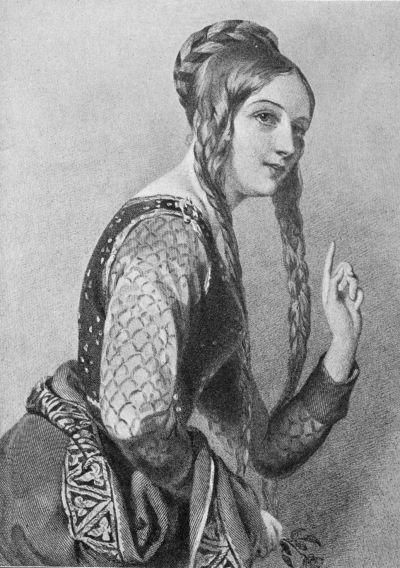
อาลีเยนอร์แห่งอากีแตน

| image = Engraving of Eleanor of Aquitaine (19th Century).jpg
| caption = พระสาทิสลักษณ์พระนางอาลีเยนอร์
| succession = ดัชเชสแห่งอากีแตน
| reign = 9 เมษายน ค.ศ. 1137&nbsp;– 1 เมษายน ค.ศ. 1204
| predecessor = กีโยมที่ 10 ดยุกแห่งอากีแตน|กีโยมที่ 10
| successor = พระเจ้าจอห์นแห่งอังกฤษ|จอห์น
| succession1 = รายพระนามพระมเหสีในพระมหากษัตริย์ฝรั่งเศส|สมเด็จพระราชินีแห่งชนแฟรงค์
| reign1 = 1 สิงหาคม ค.ศ. 1137&nbsp;– 21 มีนาคม ค.ศ. 1152
| reign-type1 = ครองราชย์
| coronation1 = 25 ธันวาคม ค.ศ. 1137
| succession2 = รายพระนามคู่อภิเษกสมรสในพระมหากษัตริย์อังกฤษ|สมเด็จพระราชินีแห่งอังกฤษ
| reign2 = 19 ธันวาคม ค.ศ. 1154&nbsp;– 6 กรกฎาคม ค.ศ. 1189
| reign-type2 = ครองราชย์
| coronation2 = 19 ธันวาคม ค.ศ. 1154
| spouse-type = พระราชสวามี
| issue-link = #พระโอรสธิดา
| house = ราชวงศ์ปัวตีเย|ปัวตีเย
| father = กีโยมที่ 10 ดยุกแห่งอากีแตน
| mother = ดัชเชสอาเยนอร์แห่งชาเตลแลร์อูลต์
| birth_date = ราวๆ 1122
| birth_place = ปัวตีเย
| death_date = 1 เมษายน ค.ศ. 1204 (พระชนมายุ ราวๆ 80/81 พรรษา)
| death_place = ปัวตีเย ราชอาณาจักรอังกฤษ
| burial_place = อารามฟองเทวฟรอด์, ฟองเทวฟรอด์
| religion = โรมันคาทอลิก|
อาลีเยนอร์แห่งอากีแตน สมเด็จพระราชินีแห่งอังกฤษ หรือ อาลีเยนอร์แห่งอากีแตน สมเด็จพระราชินีแห่งฝรั่งเศส ดัชเชสแห่งอากีแตนและแกสโคนี และเคานทเทสแห่งปัวตู () (ราว ค.ศ. 1122ปีประสูติของพระนางไม่เป็นที่ทราบแน่ชัด แต่เป็นที่แน่ชัดว่าพระนางน่าจะประสูติในปีนี้ เพราะขุนนางแห่งแคว้นอากีแตนสาบานคำสัตย์ต่อนางในวันประสูติครบรอบ 14 ชันษาในปี ค.ศ. 1136 พงศาวดารบางฉบับระบุว่าพระองค์ประสูติในปี ค.ศ. 1120 แต่พระราชบิดาและพระราชมารดาทรงอภิเษกสมรสกันในปี ค.ศ. 1121 - 1 เมษายน ค.ศ. 1204)
พระราชินีอาลีเยนอร์ประสูติเมื่อราว ค.ศ. 1122 ที่ปราสาทเบแล็ง ฝรั่งเศส เป็นพระธิดาของกีโยมที่ 10 ดยุกแห่งอากีแตนและดัชเชสอาเยนอร์แห่งชาเตลแลร์อูลต์ เป็นสมเด็จพระราชินีของฝรั่งเศสในพระเจ้าหลุยส์ที่ 7 แห่งฝรั่งเศส|พระเจ้าหลุยส์ที่ 7 ระหว่างวันที่ 1 สิงหาคม ค.ศ. 1137 ถึงวันที่ 21 มีนาคม ค.ศ. 1152 และสมเด็จพระราชินีแห่งอังกฤษในพระเจ้าเฮนรีที่ 2 แห่งอังกฤษ|พระเจ้าเฮนรีที่ 2 ระหว่างวันที่ 25 ตุลาคม ค.ศ. 1154 ถึงวันที่ 6 กรกฎาคม ค.ศ. 1189 นอกจากนั้นก็ยังเป็นพระราชชนนีของพระมหากษัตริย์อังกฤษสองพระองค์พระเจ้าริชาร์ดที่ 1 แห่งอังกฤษ และพระเจ้าจอห์นแห่งอังกฤษ และทรงมีส่วนร่วมในการเดินทางไปต่อสู้ในสงครามครูเสดครั้งที่ 2 อาลีเยนอร์แห่งอากีแตนสิ้นพระชนม์เมื่อ 1 เมษายน ค.ศ. 1204 ที่อารามฟองเทวฟรอด์ ในฝรั่งเศส พระราชินีอาลีเยนอร์ทรงเป็นสตรีที่มีฐานะดีและอำนาจมากที่สุดในยุโรปยุคกลาง
== เบื้องต้น ==
ไฟล์:Arms of Aquitaine and Guyenne.svg|thumb|125px|left|ตราประจำแคว้นอากีแตน
อาลีเยนอร์แห่งอากีแตนทรงเป็นธิดาองค์โตของกีโยมที่ 10 ดยุกแห่งอากีแตน และดัชเชสอาเยนอร์แห่งชาเตลแลร์อูลต์ ผู้เป็นธิดาของไอเมอริคที่ 1 ไวเคานท์แห่งแชเทลเลโรลท์และเคานเทสแดงเกอร์รูสผู้เป็นภรรยาน้อยของกีโยมที่ 9 ดยุกแห่งอากีแตนและพระอัยกีของพระราชินีอาลีเยนอร์ การเสกสมรสของพระบิดาและมารดาเป็นการจัดการโดยดยุกวิลเลียมที่ 9 พระราชินีอาลีเยนอร์ทรงได้รับการขนานพระนามตามพระมารดาเอเนอร์เป็น “Aliénor” จากภาษาละติน “alia Aenor” ซึ่งแปลว่า “อาลีเยนอร์อีกคนหนึ่ง” พระนามกลายมาเป็น “Eléanor” ในภาษาล็องก์ดอยล์ และ “Eleanor” ในภาษาอังกฤษ
อาลีเยนอร์แห่งอากีแตนทรงได้รับการเลี้ยงดูขึ้นมาในราชสำนักที่ถือกันว่ามีวัฒนธรรมดีที่สุดราชสำนักหนึ่งในยุโรปในสมัยนั้น ซึ่งเป็นที่กำเนิดของปรัชญารักในราชสำนัก (courtly love) ดยุกกีโยมที่ 10 พยายามส่งเสริมให้พระราชินีอาลีเยนอร์มีการศึกษาที่ดีที่สุดเท่าที่จะทำได้ แม้ว่าภาษาแม่ของพระราชินีอาลีเยนอร์จะเป็นภาษาปัวเตแวน (Poitevin) แต่ก็ทรงได้รับการศึกษาในภาษาละติน การดนตรี วรรณคดี การทรงม้า การล่าด้วยเหยี่ยว และการล่าสัตว์ อาลีเยนอร์มีพระลักษณะที่ชอบการสังคม มีพระปรีชาสามารถฉลาดเฉลียว และทรงมีชื่อว่าเป็นผู้มีหัวแข็ง นอกจากนั้นก็ทรงมีชื่อว่ามีพระสิริโฉมงดงามโดยผู้คนร่วมสมัยแต่ไม่มีหลักฐานคำบรรยายความงามของพระองค์หลงเหลืออยู่
ในฤดูใบไม้ผลิของปี ค.ศ. 1130 เมื่ออาลีเยนอร์มีพระชนมายุได้ 8 พรรษา วิลเลียมพระอนุชาผู้มีพระชนมายุ 4 พรรษาและพระมารดาก็สิ้นพระชนม์ที่ปราสาททาลมองต์ทางฝั่งมหาสมุทรแอตแลนติกของอากีแตน อาลีเยนอร์จึงกลายเป็นทายาทของแคว้นอากีแตนซึ่งเป็นแคว้นที่ใหญ่และร่ำรวยที่สุดในฝรั่งเศสในเวลานั้น ปัวตูและอากีแตนรวมกันมีเนื้อที่กว่าหนึ่งในสามของฝรั่งเศสปัจจุบัน อาลีเยนอร์มีน้องที่เป็นธิดาในสมรสเพียงองค์เดียวชื่อเอลิธ (Aelith) แต่มักจะเรียกกันว่าเปทรอนีย์แห่งอากีแตน พระเชษฐาต่างพระมารดา วิลเลียม และ จอสเซแล็ง ยอมรับกันว่าเป็นบุตรของดยุกกีโยมที่ 10 แต่มิได้เป็นมิสิทธิเป็นทายาท ต่อมาระหว่างสี่ปีแรกของรัชสมัยของพระเจ้าเฮนรีที่ 2 แห่งอังกฤษ พระขนิษฐาและอนุชาสามพระองค์ก็เข้าเป็นส่วนหนึ่งของราชสำนักของพระราชินีอาลีเยนอร์
== ราชสมบัติและการเสกสมรสครั้งแรก ==
ไฟล์:Louis vii and alienor.jpg|thumb|230px|การอภิเษกสมรสครั้งแรกกับพระเจ้าหลุยส์ที่ 7 แห่งฝรั่งเศส|เจ้าชายหลุยส์แห่งฝรั่งเศส
ในปี ค.ศ. 1137 ดยุกกีโยมที่ 10 ก็เดินทางจากปัวตูไปบอร์โดซ์โดยนำอาลีเยนอร์และเปทรอนีย์ไปด้วย เมื่อไปถึงบอร์โดซ์อาลีเยนอร์และเปทรอนีย์ก็ถูกทิ้งไว้ในความปกครองของเจฟฟรีย์แห่งโลรูซ์บาทหลวงแห่งบอร์โดซ์ผู้ที่วิลเลียมไว้วางใจในการดูแลความปลอดภัยของลูกสาว แล้วดยุกวิลเลียมก็เดินทางต่อไปยังมหาวิหารเซนต์เจมส์แห่งคอมโพสเตลลาทางตะวันออกเฉียงเหนือของสเปนเพื่อไปการจาริกแสวงบุญ|แสวงบุญ แต่เมื่อวันที่ 9 เมษายน ค.ศ. 1137 ซึ่งเป็นวันศุกร์ศักดิ์สิทธิ์ (Good Friday) ดยุกวิลเลียมก็ล้มป่วยด้วยสาเหตุที่อาจจะมาจากอาหารเป็นพิษ วิลเลียมสิ้นชีวิตค่ำวันเดียวกัน อากีแตนจึงตกไปเป็นของอาลีเยนอร์
อาลีเยนอร์มีพระชนมายุได้ 15 พรรษาเมื่อได้เป็นดัชเชสแห่งอากีแตนซึ่งทำให้เป็นผู้ที่เป็นที่ต้องการในการเสกสมรสไปทั้งยุโรป ในสมัยนั้นการลักพาตัวของผู้มีตำแหน่งดีเป็นการกระทำที่ยอมรับกันว่าว่าเป็นวิธีที่เร็วที่สุดที่จะได้ดินแดนและตำแหน่งใหม่ แต่วิลเลียมบอกพินัยกรรมในวันที่สิ้นชีวิตยกอากีแตนให้อาลีเยนอร์และขอให้พระเจ้าหลุยส์ที่ 6 แห่งฝรั่งเศส พระนามเล่น “พระเจ้าหลุยส์อ้วน” ให้เป็นผู้ดูแลอาลีเยนอร์ ดยุกวิลเลียมขอให้พระเจ้าหลุยส์ที่ 6 ทรงดูแลทั้งแผ่นดินอากีแตนและอาลีเยนอร์ และให้หาสามีที่เหมาะสมให้ วิลเลียมสั่งให้รักษาข้อความในพินัยกรรมไว้เป็นความลับจนกว่าจะถึงพระหัตถ์ของพระเจ้าหลุยส์ที่ 6 ผู้ถือพินัยกรรมจึงเดินทางอย่างเร่งด่วนข้ามเทือกเขาพิเรนีสโดยแวะที่บอร์โดซ์เพื่อบอกข่าวแก่บาทหลวงแห่งบอร์โดซ์ก่อนที่จะเดินทางไปเฝ้าพระเจ้าหลุยส์ที่ 6 ที่ปารีส
พระเจ้าหลุยส์ที่ 6 เองในขณะนั้นก็ประชวรหนักจากโรคบิด (dysentery) และดูเหมือนว่าจะไม่ทรงรอด แต่แม้ว่าจะประชวรหนักพระเจ้าหลุยส์ก็มีพระสติดีพอที่จะคำนึงถึงสถานะการณ์ของพระองค์เองและสถานะการณ์ใหม่ แทนที่จะทรงดูแลอากีแตนและอาลีเยนอร์อย่างที่ดยุกวิลเลียมขอไว้ พระเจ้าหลุยส์ที่ 6 ทรงตัดสินพระทัยจัดการเสกสมรสระหว่างอาลีเยนอร์กับพระโอรสของพระองค์เองแทนที่ ซึ่งทรงหวังว่าจะเป็นการผนวกดินแดนอากีแตนเข้ามาเป็นส่วนหนึ่งของราชอาณาจักรฝรั่งเศส และเป็นการเพิ่มอำนาจของฝรั่งเศสและของราชวงศ์คาเปต์ ฉะนั้นเพียงไม่กี่ชั่วโมงหลังจากที่ทรงได้รับข่าว พระเจ้าหลุยส์ที่ 6 ก็มีพระราชโองการให้หลวงพ่อซูว์เฌจัดการเสกสมรสระหว่างพระเจ้าหลุยส์ที่ 7 แห่งฝรั่งเศส|เจ้าชายหลุยส์พระราชโอรสกับอาลีเยนอร์ เจ้าชายหลุยส์ทรงถูกส่งไปบอร์โดซ์พร้อมกับอัศวินอีก 500 คน รวมทั้ง หลวงพ่อซูว์เฌ, ทีโอโบลด์ที่ 2 เคานท์แห่งชองปาญ และ ราอูลที่ 1 เคานท์แห่งแวร์มองดัว
เจ้าชายหลุยส์เสด็จไปถึงบอร์โดซ์เมื่อวันที่ 11 กรกฎาคม พอวันรุ่งขึ้นก็ทรงพบกับเจฟฟรีย์แห่งโลรูซ์บาทหลวงแห่งบอร์โดซ์ผู้ดูแลอาลีเยนอร์และเปทรอนีย์ เจ้าชายหลุยส์และอาลีเยนอร์ทรงเสกสมรสกันที่มหาวิหารบอร์โด|มหาวิหารแซ็ง-อองเดรแห่งบอร์โดเป็นพิธีใหญ่โตมีผู้เข้าร่วมพิธีราวพันคน แต่ในเรื่องดินแดนมีข้อแม้ว่าดินแดนอากีแตนเป็นอิสระจากฝรั่งเศส และจะรวมกับฝรั่งเศสก็ต่อเมื่ออาลีเยนอร์มีพระโอรส พระโอรสองค์โตที่เกิดกับอาลีเยนอร์จึงจะได้ดำรงพระอิสริยศเป็นทั้งพระเจ้าแผ่นดินของฝรั่งเศสและดยุกแห่งอากีแตน ฉะนั้นดินแดนของอาลีเยนอร์จะไม่ได้รับการผนวกกับฝรั่งเศสจนรุ่นพระโอรสถ้าทรงมี ของขวัญที่อาลีเยนอร์ถวายเจ้าชายหลุยส์ในวันเสกสมรสเป็นแจกันทำจากควอตซ์ (rock crystal vase) ซึ่งปัจจุบันตั้งแสดงอยู่ที่พิพิธภัณฑ์ลูฟร์
พระลักษณะนิสัยที่เป็นตัวของตัวเอง (free spirit) ของอาลีเยนอร์ไม่เป็นที่นิยมของชาวฝรั่งเศสทางเหนือเท่าใดนัก (ตามความเห็นของ อเดลเลดแห่งมอเรียน (Adélaide de Maurienne) พระมารดาของเจ้าชายหลุยส์ที่กล่าวว่าพระนิสัยเช่นนี้เป็นอิทธิพลที่ไม่ดี) พระจริยาวัตรต่างๆ ถูกวิพากษ์วิจารณ์โดยพระอาวุโสโดยเฉพาะจากนักบุญเบอร์นาร์ดแห่งแคลโวซ์|เบอร์นาร์ดแห่งแคลโวซ์และหลวงพ่อซูว์เฌเองว่าไม่เหมาะสมกับสำหรับผู้เป็นสมาชิกของราชสำนัก แต่เจ้าชายหลุยส์ทรงหลงรักอาลีเยนอร์อย่างถอนพระองค์ไม่ขึ้นและทรงเอาพระทัยอาลีเยนอร์ทุกอย่างแม้ว่าพระนิสัยจะทำให้พระองค์ฉงนสนเท่ห์ไปต่างๆ ทรัพย์ที่พระราชทานส่วนใหญ่ใช้ตกแต่วังในปารีสเพื่ออาลีเยนอร์
== ความขัดแย้งของพระเจ้าหลุยส์ที่ 7 กับสถาบันศาสนา ==
ไฟล์:Basilique Saint -Denis.jpg|thumb|270px|มหาวิหารแซงต์เดอนีส์
แม้ว่าพระเจ้าหลุยส์ที่ 7 แห่งฝรั่งเศส|พระเจ้าหลุยส์จะทรงเป็นผู้เคร่งครัดทางศาสนาแต่ก็มาเกิดความขัดแย้งอย่างรุนแรงกับสมเด็จพระสันตะปาปาอินโนเซนต์ที่ 2 ในปี ค.ศ. 1141 เรื่องตำแหน่งบาทหลวงแห่งบอร์กส์ เมื่อตำแหน่งบาทหลวงว่างลง พระเจ้าหลุยส์ก็ทรงเสนอคาร์เดิร์คองค์มนตรีคนหนึ่งของพระองค์ให้เป็นบาทหลวงคนใหม่และไม่ทรงยอมรับปีแอร์ เดอ ลา ชาร์ทร์ ผู้ซึ่งเหมาะสมกว่าและได้รับการเลือกโดยสภานักบวชแห่งบอร์กและได้รับการสถาปนาอย่างเป็นทางการจากพระสันตะปาปา พระเจ้าหลุยส์มีพระราชโองการให้ปิดประตูมหาวิหารไม่ให้บาทหลวงใหม่เข้า พระสันตะปาปาจำได้ถึงสถานะการณ์ที่คล้ายคลึงกันที่กีโยมที่ 10 ดยุกแห่งอากีแตน|ดยุกกีโยมที่ 10 พระบิดาของอาลีเยนอร์ที่พยายามเนรเทศผู้สนับสนุนสมเด็จพระสันตะปาปาอินโนเซนต์ที่ 2|พระสันตะปาปาอินโนเซนต์ที่ปัวตูโดยตั้งคนของตนเองเป็นนักบวชแทนที่ พระสันตะปาปาจึงโทษว่าเป็นความผิดของอาลีเยนอร์ และพระเจ้าหลุยส์ยังไม่เจริญพระชันษาพอและควรจะทรงถูกสอนมารยาทบ้าง พระเจ้าหลุยส์พิโรธเป็นอันมากทรงสาบานต่อวัตถุมงคลในคริสต์ศาสนา|วัตถุมงคลว่าตราบใดที่ยังมีพระชนม์ชีพจะไม่ทรงอนุญาตให้ปีแอร์เข้าเมืองบอร์ก การกระทำของพระองค์ทำให้ทางสถาบันโรมันคาทอลิกออก:en:Interdict|ประกาศลงโทษ (Interdict) ต่อพระเจ้าหลุยส์ ปีแอร์ เดอ ลา ชาร์ทร์ไปลี้ภัยอยู่กับทีโอโบลด์ที่ 2 เคานท์แห่งชองปาญ
พระเจ้าหลุยส์จึงทรงเข้าสงครามกับเคานท์ทีโอโบลด์และทรงอนุญาตสภากฎหมาย (seneschal) ประกาศให้การแต่งงานของราอูลที่ 1 เคานท์แห่งแวร์มองดัวกับเลโอโนราผู้เป็นหลานของทีโอโบลด์เป็นโมฆะ เพื่อให้ราอูลมาแต่งงานกับเปทรอนีย์แห่งอากีแตนพระขนิษฐาของอาลีเยนอร์ อาลีเยนอร์ทรงยุให้พระเจ้าหลุยส์สนับสนุนการเสกสมรสที่ไม่ถูกต้องตามกฎหมายของพระขนิษฐากับราอูลเคานท์แห่งแวร์มองดัว เคานท์แห่งชองปาญหยามพระพักตร์โดยไปเข้าข้างพระสันตะปาปา สงครามเริ่มขึ้นในปี ค.ศ. 1142 และสิ้นสุดในปี ค.ศ. 1144 ด้วยการยึดครองชองปาญโดยพระเจ้าหลุยส์ พระเจ้าหลุยส์ทรงโจมตีและเผาเมืองวิทรี (Vitry) ด้วยพระองค์เอง กล่าวกันว่าในการเผาเมืองประชาชนกว่าพันคนที่หนีหลบภัยเข้าไปในวัดแต่ก็ถูกเผาตาย
หลังจากการโจมตีชองปาญแล้วพระเจ้าหลุยส์ทรงรู้สึกสยดสยองต่อความรุนแรงของเหตุการณ์ที่เกิดขึ้น จึงทรงพยายามสร้างสันติภาพกับเคานท์ทีโอโบลด์เพื่อเป็นการแลกเปลี่ยนกับการที่เคานท์ทีโอโบลด์สนับสนุนพระองค์ในการค้านสถาบันศาสนาที่ยับยั้งการแต่งงานระหว่างราอูลเคานท์แห่งแวร์มองดัวและเปทรอนีย์แห่งอากีแตน เคานท์ทีโอโบลด์ยอมตกลงพอที่จะมีเวลาสร้างเสริมชองปาญ พอเสร็จก็กลับคำสถานะการณ์จึงเป็นไปตามเดิมเมื่อราอูลไม่ยอมทิ้งเปทรอนีย์ ซึ่งทำให้พระเจ้าหลุยส์ต้องเสด็จกลับมาโจมตีชองปาญอีกครั้งหนึ่ง
ในปี ค.ศ. 1144 พระเจ้าหลุยส์และพระราชินีอาลีเยนอร์เสด็จไปมหาวิหารแซงต์เดอนีส์ซึ่งเป็นมหาวิหารที่สร้างใหม่ ขณะที่ทรงเยี่ยมพระราชินีอาลีเยนอร์ก็พบกับนักบุญเบอร์นาร์ดแห่งแคลโวซ์|เบอร์นาร์ดแห่งแคลโวซ์ จึงทรงยื่นคำร้องให้เบอร์นาร์ดแห่งแคลโวซ์ช่วยเจรจากับพระสันตะปาปาเพื่อให้ยกเลิก:en:excommunication|การบรรพาชนียกรรม (excommunication) ที่ทรงประกาศต่อราอูลและเปทรอนีย์เป็นการแลกเปลี่ยนกับการคืนชองปาญให้กับเคานท์ทีโอโบลด์และการยอมรับปีแอร์ เดอ ลา ชาร์ทร์เป็นบาทหลวงแห่งบอร์กส์ แต่กลับทรงถูกเบอร์นาร์ดดุว่าควรจะทรงสำนึกผิดในสิ่งที่เกิดขึ้นและไม่ควรทรงยุ่งเกี่ยวกับกิจการของราชอาณาจักร อาลีเยนอร์ได้ฟังก็กรรแสงและทรงแก้พระองค์ว่าที่ทรงทำเช่นนั้นก็อาจจะมาจากการที่มีพระอารมณ์ที่ไม่ค่อยปกติเพราะการที่ยังไม่มีพระโอรส พอเห็นเช่นนั้นเบอร์นาร์ดก็ใจอ่อนและถวายคำแนะนำว่าให้ทรงหาทางที่ให้ความสุขต่อพระองค์เองและเลิกยุยงให้พระเจ้าหลุยส์เป็นปฏิปักษ์ต่อสถาบันศาสนา และถ้าอาลีเยนอร์สัญญาว่าจะทำเช่นนั้นเบอร์นาร์ดก็จะสวดมนต์ให้พระเจ้าประทานพรให้อาลีเยนอร์มีพระโอรส"My child, seek those things which make for peace. Cease to stir up the King against the Church, and urge upon him a better course of action. If you will promise to do this, I in return promise to entreat the merciful Lord to grant you offspring."
ภายในสองสามอาทิตย์ต่อมาฝรั่งเศสก็ได้รับสันติสุข เคานท์ทีโอโบลด์ได้รับชองปาญคืน ปีแอร์ เดอ ลา ชาร์ทร์ได้เป็นบาทหลวงแห่งบอร์กส์อย่างเป็นทางการ และในปี ค.ศ. 1145 พระราชินีอาลีเยนอร์ก็ให้กำเนิดพระราชธิดา มารีแห่งฝรั่งเศส เคาน์เตสแห่งช็องปาญ|มารี แต่พระเจ้าหลุยส์ยังทรงรู้สึกว่าทรงทำผิดเมื่อสังหารผู้คนที่วิทรี จึงทรงแสดงพระประสงค์ที่จะไปแสวงบุญที่ดินแดนศักดิ์สิทธิ์เพื่อเป็นการแก้บาป พระราชประสงค์ของพระองค์ประจวบกับพระราชประสงค์ของสมเด็จพระสันตะปาปายูจีนที่ 4 ในฤดูใบไม้ร่วง ค.ศ. 1145 พระสันตะปาปายูจีนก็ขอให้พระเจ้าหลุยส์นำกองทัพครูเสดไปยังตะวันออกกลางเพื่อช่วยราชอาณาจักรแฟรงค์จากความหายนะ พระเจ้าหลุยส์ทรงประกาศพระราชประสงค์ที่จะเสด็จไปสงครามครูเสดอย่างเป็นทางการที่มหาวิหารบอร์กส์
== สงครามครูเสด ==
ไฟล์:Saint-Bernard prêchant la 2e croisade, à Vézelay, en 1146.jpg|thumb|270px|นักบุญเบอร์นาร์ดแห่งแคลโวซ์|เบอร์นาร์ดแห่งแคลโวซ์เทศนาที่เวเซเลย์ต่อหน้าผู้เข้าร่วมสงครามครูเสดครั้งที่สอง
พระราชินีอาลีเยนอร์และพระเจ้าหลุยส์ทรงถือกางเขนครูเสดระหว่างการเทศนาของนักบุญเบอร์นาร์ดแห่งแคลโวซ์|เบอร์นาร์ดแห่งแคลโวซ์ พระราชินีอาลีเยนอร์ทรงติดตามกองทัพพร้อมกับนางสนองพระโอษฐ์และข้าราชบริพารสตรีอื่นๆ อีกราว 300 คน ทรงยืนยันในการมีส่วนร่วมในสงครามครูเสดในฐานะผู้นำทัพของแคว้นในการปกครองของพระองค์ ข่าวลือที่ว่าพระองค์เองและสตรีผู้ติดตามทรงเครื่องแบบแบบสตรีอเมซอนเป็นข่าวลือที่นักประวัติศาสตร์ไม่ถือว่ามีมูลเท่าใดนัก แต่การที่ทรงประกาศสงครามครูเสดครั้งที่สองจากเวเซเลย์ซึ่งลือกันว่าเป็นที่ฝังนักบุญแมรี แม็กดาเลนเป็นการเน้นความสำคัญของบทบาทสตรีในการทัพของสงครามครูเสดครั้งที่สอง
สงครามครูเสดครั้งนี้โดยทั่วไปมิได้ประสบความสำเร็จเท่าใดนัก พระเจ้าหลุยส์ทรงเป็นนายทัพที่อ่อนแอไม่มีประสิทธิภาพ ไม่ทรงสามารถรักษาวินัยและรู้วิธีปลุกใจทหารในการต่อสู้ นอกจากนั้นก็ไม่ทรงรู้วิธีการใช้ยุทธวิธีในการต่อสู้ แต่กระนั้นทั้งพระเจ้าหลุยส์และพระราชินีอาลีเยนอร์ก็ได้รับความนิยมจากประชาชนในสิ่งที่ทรงตั้งพระทัยจะทำให้สำเร็จเป็นอันมาก พระราชินีอาลีเยนอร์ทรงได้รับการเปรียบเทียบว่าเป็นเพ็นเธซิเลีย (Penthesilea) พระราชินีในตำนานอเมซอนโดยนักประวัติศาสตร์กรีกนิเซทัส โคนิอาเทส (Nicetas Choniates) และกล่าวต่อไปว่าทรงได้รับพระนามว่า “พระบาททอง” (chrysopous) จากชายครุยทองที่ตกแต่งขอบฉลองพระองค์ พระเจ้าหลุยส์และพระราชินีอาลีเยนอร์ประทับที่พระราชวังฟิลโลเพทิออน (Philopation palace) นอกกำแพงเมืองเยรูซาเลม
เมื่อกองทัพครูเสดเข้าสู่เอเชียไมเนอร์สถานะการณ์ก็เริ่มเลวลง แต่พระเจ้าหลุยส์และพระราชินีอาลีเยนอร์ยังทรงคิดว่าสถานะการณ์ยังอยู่ในสภาพดี จักรพรรดิไบแซนไทน์ทรงรายงานว่าพระเจ้าคอนราดที่ 3 แห่งเยอรมนี|พระเจ้าคอนราดที่ 3 แห่งเยอรมนีทรงได้รับชัยชนะต่อกองทัพตุรกี (ซึ่งอันที่จริงแล้วกองทัพเยอรมันถูกสังหารอย่างเกือบไม่เหลือหรอ) แต่เมื่อทรงตั้งค่ายอยู่ที่นิเซีย (Nicea) กองทหารเยอรมันที่รอดมาได้รวมทั้งพระเจ้าคอนราดที่ 3 แห่งเยอรมนี|พระเจ้าคอนราดเองที่อยู่ในสภาพที่ร่อแร่ ก็มาถึงค่ายทหารฝรั่งเศส และนำข่าวการพ่ายแพ้อย่างยับเยินมาบอก กองทหารฝรั่งเศสกับกองทหารเยอรมันที่เหลือก็รวมตัวเดินทัพอย่างไม่เป็นระเบียบต่อไปยังอันติออค กองทหารยังมีกำลังใจดีในวันก่อนวันคริสต์มาสเมื่อตั้งค่ายที่อีฟิซัส แต่ถูกกองทหารตุรกีซุ่มโจมตีแต่ทหารฝรั่งเศสสามารถตอบโต้ได้
พระเจ้าหลุยส์ตัดสินพระทัยข้ามเทือกเขาฟริเจียน (Phrygian mountains) เพราะทรงหวังว่าจะเดินทางได้ร่นระยะการเดินทางขึ้นเพื่อที่จะไปพึ่งRaymond of Poitiers|เรย์มงด์แห่งอันติออคพระปิตุลาของพระราชินีอาลีเยนอร์ แต่เมื่อทรงเริ่มเดินขึ้นเขาก็ทรงเห็นภาพที่สยดสยองของทหารเยอรมันที่ถูกสังหารก่อนหน้านั้นนอนอยู่เกลื่อนกลาด
วันที่จะข้ามเขาแคดโมสพระเจ้าหลุยส์ทรงเลือกคุมกองหลังซึ่งเป็นกลุ่มของนักแสวงบุญผู้ไม่ถืออาวุธและกองเครื่องใช้ต่างๆ กองหน้าที่พระราชินีอาลีเยนอร์ร่วมเดินนำโดยเจฟฟรีแห่งแรนคองนายทหารจากแคว้นในการปกครองของอากีแตน ถึงแม้ว่าจะต้องควบคุมสิ่งของต่างแต่เจฟฟรีก็ขึ้นถึงยอดเขาแคดโมสสำเร็จ ซึ่งตามพระราชโองการแล้วเจฟฟรีก็ควรจะไปตั้งค่ายคอยรอกองหลังอยู่บนยอดเขา แต่เจฟฟรีตัดสินใจเดินทัพต่อเพื่อจะไปสมทบกับเคานท์แห่งมอเรียนพระปิตุลาของพระเจ้าหลุยส์ตรงบริเวณที่เป็นที่ราบสูงซึ่งเหมาะแก่การตั้งค่ายมากกว่า การขัดพระราชโองการเช่นนี้ดูเป็นเรื่องปกติของการเดินทัพครั้งนี้ เพราะพระเจ้าหลุยส์มิได้ออกคำสั่งอย่างเด็ดขาด
ราวบ่ายอ่อนๆ ทางกองหลังก็คิดว่าเกือบถึงจุดหมายที่จะตั้งค่ายบนยอดเขา ก็เริ่มระส่ำระสายแบ่งแยกเป็นกลุ่มย่อยๆ บางกลุ่มก็เดินเลยยอดเขาไปแล้วแต่บางกลุ่มก็ยังพยายามเดินให้ถึงยอด ทหารตุรกีที่เฝ้าติดตามดูมาหลายวันเห็นได้ทีก็โจมตีผู้ที่ยังไม่ได้ข้ามยอดเขา ขณะที่ทหารฝรั่งเศสและนักแสวงบุญที่ถูกโจมตีโดยคาดไม่ถึงไม่มีทางหลบหนี ผู้ที่พยายามหนีก็ถูกสังหาร ผู้คน ม้า และสิ่งของก็ถูกโยนลงไปในหุบเหวเบื้องล่าง วิลเลียมแห่งไทร์กล่าวโทษว่าความหายนะที่เกิดขึ้นเป็นเพราะการที่ต้องลากสิ่งของต่างๆ ที่ส่วนใหญ่เป็นของสตรีมาด้วยกับขบวน
พระเจ้าหลุยส์ทรงหลบหนีมาได้เพราะความไร้สมรรถภาพของพระองค์เนื่องด้วยความที่ไม่โปรดที่จะทรงเครื่องแบบกษัตริย์จึงทรงแต่เครื่องแบบทหารอย่างง่ายๆ เมื่อเกิดเหตุการณ์วุ่นวายขึ้นจึงทรงหลบหนีมาได้โดยไม่เป็นที่สังเกต
ผู้ที่ถูกกล่าวหาว่าเป็นสาเหตุของความหายนะครั้งนี้คือเจฟฟรีแห่งแรนคองผู้ที่ตัดสินใจเดินทัพต่อจากจุดที่ควรตั้งค่าย มีผู้เสนอให้แขวนคอเจฟฟรีแต่พระเจ้าหลุยส์ไม่ทรงทำตาม แต่ในเมื่อเจฟฟรีแห่งแรนคองเป็นนายทหารของแคว้นในความปกครองของพระราชินีอาลีเยนอร์ หลายคนก็เชื่อว่าความรับผิดชอบในการเปลี่ยนแผนก็ควรจะตกไปเป็นของพระองค์ซึ่งก็คือควรจะเป็นผู้ที่มีความรับผิดชอบต่อการสังหารหมู่ที่เกิดขึ้น เหตุการณ์นี้ทำให้ชื่อเสียงของพระราชินีอาลีเยนอร์เสื่อมลง นอกไปจากการที่กองหลังต้องลากสมบัติต่างๆ ที่เป็นของส่วนพระองค์มาด้วย และการที่ไม่ทรงมีส่วนในการต่อสู้ป้องกันกองหลัง แต่สิ่งที่ทำให้ชื่อเสียงของพระองค์เสื่อมลงไปยิ่งกว่านั้นคือข่าวลือที่ว่าทรงมีความสัมพันธ์กับRaymond of Poitiers|เรย์มงด์แห่งอันติออคพระปิตุลาฉันคนรัก
ขณะที่ทรงศึกอยู่ที่เมดิเตอร์เรเนียนพระราชินีอาลีเยนอร์ก็ทรงศึกษาเกี่ยวกับกฎการศึกทางทะเลซึ่งเป็นรากฐานของกฎหมายราชนาวี (admiralty law) ทรงนำความรู้นี้มาเผยแพร่ยังดินแดนของพระองค์ที่เกาะโอเลรองในปี ค.ศ. 1160 และต่อมาในอังกฤษ นอกจากนั้นก็ยังทรงเป็นผู้มีบทบาทในการก่อตั้งข้อตกลงในการค้าขายระหว่างคอนสแตนติโนเปิลและเมืองท่าต่างๆ ในดินแดนศักดิ์สิทธิ์
== การแต่งงานครั้งแรกเป็นโมฆะ ==
ไฟล์:RaymondOfPoitiersWelcomingLouisVIIinAntioch.JPG|thumb|270px|แรมงแห่งปัวตีเย|แรมงแห่งอันติออคต้อนรับพระเจ้าหลุยส์ที่อันติออค
เมืองอันติออคถูกผนวกโดยโบฮีมอนด์แห่งโอท์วิลล์ระหว่างสงครามครูเสดครั้งที่ 1 และขณะนั้นปกครองโดยแรมงแห่งปัวตีเย|แรมงแห่งอันติออคพระปิตุลาของพระราชินีอาลีเยนอร์ผู้ที่ขยายดินแดนเพิ่มโดยการแต่งงานกับเจ้าหญิงคอนแสตนซ์แห่งอันติออค พระราชินีอาลีเยนอร์ทรงสนับสนุนการยึดเอเดสสาซึ่งเป็นสาเหตุของสงครามครูเสดคืน นอกไปจากว่าทรงสนิทสนมกับพระปิตุลาเมื่อยังทรงพระเยาว์แล้วก็ยังทรงแสดงความสนิทสนมอย่างออกหน้าออกตาในครั้งนี้อีกด้วย แม้ว่านักประวัติศาสตร์บางคนจะไม่เห็นด้วยกับความคิดที่ว่าพระราชินีอาลีเยนอร์และพระปิตุลามีความสัมพันธ์นอกเหนือไปจากความสัมพันธ์ระหว่างลุงกับหลานแต่นักประวัติศาสตร์สมัยนั้นส่วนใหญ่เชื่อว่าเป็นเช่นนั้น และอาจจะเป็นด้วยเหตุที่ว่าตั้งแต่ก่อนที่จะเสด็จไปสงครามครูเสดแล้วความสัมพันธ์ระหว่างพระราชินีอาลีเยนอร์และพระเจ้าหลุยส์เองก็เริ่มคลอนแคลน
พระเจ้าหลุยส์ทรงถูกสั่งโดยทางสถาบันศาสนาให้เสด็จต่อไปยังกรุงเยรูซาเลม พระราชินีอาลีเยนอร์ทรงประกาศความตั้งพระทัยที่จะอยู่ที่อันติออคกับกองทหารของอากีแตนกับแรมงแห่งปัวตีเย|แรมงแห่งอันติออค พระเจ้าหลุยส์จึงทรงต้องลากตัวพระราชินีอาลีเยนอร์ไปกรุงเยรูซาเลมด้วยกำลัง การเดินทัพไปกรุงเยรูซาเลมเป็นการเดินทางที่ทำความตรากตรำให้แก่กองทัพแต่ที่ยิ่งทำความลำบากใจให้แก่อัศวินมากขึ้นคือการจองจำพระราชินีอาลีเยนอร์ กองทัพที่แตกแยกไม่สามารถเอาชนะทหารมุสลิมได้ ด้วยสาเหตุที่ไม่มีผู้ใดทราบซึ่งอาจจะเป็นด้วยการที่เยอรมันต้องการเอาชัยชนะ ผู้นำกองทัพครูเสดจึงเลือกโจมตีดามัสกัสซึ่งเป็นเมืองเป็นพันธมิตรเมื่อก่อนโจมตี แต่เมื่อโจมตีไม่สำเร็จกองทัพครูเสดก็ถอยจากเยรูซาเลมและในที่สุดก็ถอยกลับยุโรป
เมื่อเสด็จกลับฝรั่งเศสพระเจ้าหลุยส์และพระราชินีอาลีเยนอร์ก็เสด็จกลับคนละลำเรือเพราะความที่ทรงมีความขัดแย้งกัน กองเรือถูกโจมตีโดยกองเรือไบเซ็นไทน์ที่พยายามจะจับทั้งสองพระองค์ แต่ทรงหลบหนีได้ เรือของพระราชินีอาลีเยนอร์โดนพายุจนเลยไปทางฝั่งบาร์บารี เมื่อพระราชินีอาลีเยนอร์มาถึงพาร์เลอร์โมในซิซิลีราวกลางเดือนกรกฎาคม ก็พบว่าผู้คนคิดว่าทั้งสองพระองค์เสด็จสวรรคตไปแล้วหลังจากทรงหายไปรางสองเดือนโดยไม่มีข่าวคราว แต่พระเจ้าหลุยส์ยังทรงหายไป พระเจ้าโรเจอร์แห่งซิซิลีทรงประทานที่พักอาศัยให้พระราชินีอาลีเยนอร์ ในที่สุดพระเจ้าหลุยส์ก็มาถึงคาลาเบรีย พระราชินีอาลีเยนอร์ทรงได้รับข่าวการเสียชีวิตของพระปิตุลาเรย์มอนด์ที่ราชสำนักของพระเจ้าโรเจอร์ แทนที่จะเสด็จกลับฝรั่งเศสจากมาร์เซย์ ทั้งสองพระองค์ก็เสด็จไปเฝ้า
พระสันตะปาปาที่ทัสคิวลัม (ที่ทรงหนีไปประทับห้าเดือนก่อนหน้านั้นเพื่อหลบหนีจากการปฏิวัติที่โรม) แทนเพื่อจะขอให้ประกาศการแต่งงานเป็นโมฆะ
สมเด็จพระสันตะปาปายูจีนที่ 3ไม่ทรงยอมให้สองพระองค์ทรงหย่ากันอย่างที่พระราชินีอาลีเยนอร์หวัง นอกจากนั้นยังทรงพยายามให้สองพระองค์คืนดีกันอีกด้วย ทรงเน้นความถูกต้องตามกฎหมายของการเสกสมรสและทรงย้ำว่าการเสกสมรสเป็นสิ่งศักดิ์สิทธิ์ที่ทำให้เป็นโมฆะไม่ได้ไม่ว่าด้วยข้ออ้างใดใด ในที่สุดก็ทรงจัดการให้พระราชินีอาลีเยนอร์และพระเจ้าหลุยส์บรรทมบนพระแท่นเดียวกันที่พระสันตะปาปาทรงเตรียมให้ด้วยพระองค์เอง พระราชินีอาลีเยนอร์และพระเจ้าหลุยส์จึงมีพระราชธิดาองค์ที่สองอลิกซ์แห่งฝรั่งเศส เคานเทสแห่งบลัวส์ (Alix of France, Countess of Blois) แต่การมีพระราชธิดาก็มิได้ช่วยให้สถานะการณ์ระหว่างสองพระองค์ดีขึ้นแต่อย่างใด
นอกจากนั้นการที่ไม่มีพระราชโอรสก็ยังเป็นเหตุที่ทำให้ขุนนางฝรั่งเศสไม่พึงพอใจและแป็นปฏิปักษ์ต่อพระองค์มากขึ้น แต่การเป็นปฏิปักษ์นี้กลับเป็นสิ่งที่มีประโยชน์กับพระราชินีอาลีเยนอร์เพราะช่วยทำให้การหย่าร้างเป็นไปตามที่ทรงต้องการ พระเจ้าหลุยส์ไม่ทรงมีทางเลีอก เมื่อวันที่ 11 มีนาคม ค.ศ. 1152 ทั้งสองพระองค์ทรงพบกันที่ปราสาทโบจองซี (Beaugency) เพื่อให้ทางสถาบันศาสนาประกาศให้การแต่งงานของทั้งสองพระองค์เป็นโมฆะ อัครบาทหลวงอิว ซองส์ (Archbishop Hugh Sens) อัครบาทหลวงแห่งฝรั่งเศสเป็นประธานโดยมีพระเจ้าหลุยส์และพระราชินีอาลีเยนอร์ อัครบาทหลวงแห่งบอร์โดซ์ อัครบาทหลวงแห่งรูออง และอัครบาทหลวงแซมซองแห่งแรงส์เป็นตัวแทนพระราชินีอาลีเยนอร์ เมื่อวันที่ 21 มีนาคม ค.ศ. 1152 อัครบาทหลวงทั้งสี่โดยการยอมรับของสมเด็จพระสันตะปาปายูจีนที่ 3ก็ประกาศให้การเสกสมรสระหว่างพระเจ้าหลุยส์และพระราชินีอาลีเยนอร์เป็นโมฆะ (annulment) ด้วยเหตุผลที่ว่าเป็นการแต่งงานของญาติที่ห่างกัน 4 ช่วง (consanguinity within the fourth degree) (พระเจ้าหลุยส์และพระราชินีอาลีเยนอร์เป็นลูกพี่ลูกน้องห่างๆ โดยทั้งสองพระองค์ทรงสืบเชื้อสายมาจาก พระเจ้ารอแบร์ที่ 2 แห่งฝรั่งเศส) พระราชธิดาทั้งสองพระองค์ถูกประกาศว่าเป็นลูกนอกสมรส และให้พระเจ้าหลุยส์เป็นผู้ดูแล พระเจ้าหลุยส์ทรงยืนยันกับอัครบาทหลวงแซมซองว่าดินแดนที่เป็นของพระราชินีอาลีเยนอร์แต่ก่อนเสกสมรสก็ยังทรงเป็นของพระองค์ตามเดิม
== การเสกสมรสครั้งที่สอง ==
ไฟล์:King Henry II from NPG (cropped and retouched).jpg|thumb|พระเจ้าเฮนรีที่ 2 แห่งอังกฤษ
ไฟล์:Eleonora Jindra2.jpg|thumb|right|220px|พระเจ้าเฮนรีที่ 2 และอาลีเยนอร์แห่งอากีแตน
ทีโอโบลด์ที่ 5 เคานท์แห่งบลัวส์บุตรของทีโอโบลด์ที่ 2 เคานท์แห่งชองปาญ และเจฟฟรีที่ 6 เคานท์แห่งอองจูพระอนุชาของสมเด็จพระเจ้าเฮนรีที่ 2 แห่งอังกฤษ|เฮนรีที่ เคานท์แห่งอองจูและดยุกแห่งนอร์มังดี พยายามลักตัวพระราชินีอาลีเยนอร์ในระหว่างที่ทรงเดินทางไปปัวตีเย เพื่อแต่งงานด้วยเพื่อจะได้ผนวกดินแดนที่เป็นของพระราชินีอาลีเยนอร์ เมื่อเสด็จถึงปัวตีเยพระราชินีอาลีเยนอร์จึงทรงรีบส่งตัวแทนไปเฝ้าสมเด็จพระเจ้าเฮนรีที่ 2 แห่งอังกฤษ|เฮนรีที่ เคานท์แห่งอองจูและดยุกแห่งนอร์มังดีเพื่อขอให้เสด็จมาปัวตีเยเป็นการด่วนเพื่อจะได้มาเสกสมรสกับพระองค์ เมื่อวันอาทิตย์ที่ 18 พฤษภาคม ค.ศ. 1152 หกอาทิตย์หลังจากการแต่งงานครั้งแรกถูกประกาศให้เป็นโมฆะพระราชินีอาลีเยนอร์ก็ทรงเสกสมรสกับสมเด็จพระเจ้าเฮนรีที่ 2 แห่งอังกฤษ|ดยุกเฮนรี ที่ มหาวิหารบอร์โดซ์ ในพิธีอย่างง่าย “โดยไม่มีพิธีรีตองตามที่ควรแก่ตำแหน่ง”Harvey, "The Plantagenets", p.49 พระราชินีอาลีเยนอร์มีพระชนมายุแก่กว่าดยุกเฮนรี 11 พรรษา แต่ทรงมีความใกล้ชิดกับดยุกเฮนรีมากกว่าพระเจ้าหลุยส์ ทั้งสองพระองค์เป็นพระญาติห่างๆ โดยทรงสืบเชึ้อสายมาจาก เออร์แมงการ์ดแห่งอองจู (Ermengarde of Anjou) (ภรรยาของโรเบิร์ตที่ 1 ดยุกแห่งเบอร์กันดี และเจฟฟรี เคานทแห่งเกติเนส์) นอกจากนั้นทั้งสองพระองค์ก็ยังสืบเชื้อสายมาจากรอเบิร์ตที่ 2 ดยุกแห่งนอร์มังดี|รอเบิร์ต เคอร์ทโฮส ดยุกแห่งนอร์มังดี (พระราชโอรสองค์โตของพระเจ้าวิลเลียมที่ 1 แห่งอังกฤษ)
สิบสามปีต่อมาพระราชินีอาลีเยนอร์และดยุกเฮนรีมีพระราชโอรสธิดาด้วยกัน 8 พระองค์:
วิลเลียม เคานท์แห่งปัวตีเย, เฮนรียุวกษัตริย์, พระเจ้าริชาร์ดที่ 1 แห่งอังกฤษ, เจฟฟรีที่ 2 ดยุกแห่งบริตานี, พระเจ้าจอห์นแห่งอังกฤษ, มาทิลดาแห่งอังกฤษ ดัชเชสแห่งซัคเซิน, เอเลนอร์แห่งอังกฤษ พระราชินีแห่งกัสติยา และ โจนแห่งอังกฤษ พระราชินีแห่งซิซิลี วิลเลียมพระราชโอรสองค์โตสิ้นพระชนม์ตั้งแต่ยังทรงพระเยาว์ เฮนรีเคานท์แห่งอองจูจึงได้สวมมงกุฏเป็นพระมหากษัตริย์ร่วมแทนที่ แต่ในเมื่อเฮนรีมิได้เป็นพระมหากษัตริย์ด้วยพระองค์เองจึงได้เรียกกันในพระนาม “เฮนรียุวกษัตริย์” (Henry the Young King) แทนที่จะมีพระนามว่าเฮนรีที่ 3 ตามนิตินัย ซึ่งตามประเพณีแล้วเฮนรีควรจะเป็นผู้สืบราชบัลลังก์ต่อจากพระราชบิดา ริชาร์ดควรจะได้ดินแดนของพระราชมารดา และจอห์นควรจะเป็นผู้ครองไอร์แลนด์ แต่เหตุการณ์มิได้เป็นไปตามที่คาดหมายกันว่าควรจะเป็น
จอห์น สปีดสันนิษฐานกันว่าพระเจ้าเฮนรีและอาลีเยนอร์อาจจะมีพระโอรสด้วยกันอีกองค์หนึ่งเป็นผู้ชายชื่อฟิลิปJohn Speed's 1611 book, "History Of Great Britain". His sources no longer existแต่คงจะเสียชีวิตตั้งแต่ยังเป็นทารกWeir, Alison, "Eleanor of Aquitaine: A Life", pp.154-155, Ballantine Books, 1999
นอกพระราชโอรสธิดากับอาลีเยนอร์แล้วพระเจ้าเฮนรีก็ยังมีพระราชบุตรนอกสมรสอีกหลายคน อย่างเช่นพระราชโอรส วิลเลียม เคานท์แห่งปัวตีเยของพระองค์กับอาลีเยนอร์ ประสูติเพียงสองสามเดือนจาก เจฟฟรี บาทหลวงแห่งยอร์ค|เจฟฟรี (พระโอรสนอกสมรส) พระราชินีอาลีเยนอร์ดูเหมือนจะทรงยอมรับในการนอกพระทัยของพระเจ้าเฮนรี เช่นจะเห็นได้จากกรณีของ เจฟฟรี ซึ่งพระเจ้าเฮนรียอมรับว่าเป็นพระโอรสและได้รับการเลี้ยงดูในพระราชวังเวสต์มินสเตอร์โดยพระราชินีอาลีเยนอร์
ระยะเวลาระหว่างที่พระเจ้าเฮนรีที่ 2 แห่งอังกฤษ|พระเจ้าเฮนรีขึ้นครองราชย์และการกำเนิดของพระราชโอรสองค์สุดท้องเป็นระยะเวลาที่เต็มไปด้วยปัญหารอบข้าง เริ่มโดยอากีแตนไม่ยอมรับการปกครองของพระเจ้าเฮนรี; การพยายามอ้างสิทธิในดินแดนทูลูสแต่ไม่สำเร็จ; เฮนรียุวกษัตริย์พระโอรสองค์รองเสกสมรสกับมาร์เกอรีตแห่งฝรั่งเศส เคานท์เทสแห่งอองจูพระราชธิดาของพระเจ้าหลุยส์; และความขัดแย้งระหว่างพระเจ้าเฮนรีกับนักบุญทอมัส เบ็คเค็ท|ทอมัส เบ็คเค็ทอัครมหาเสนาบดีผู้ต่อมาเป็นอัครบาทหลวงแห่งแคนเตอร์บรี ระหว่างนี้ไม่มีหลักฐานอะไรที่แสดงว่าพระราชินีอาลีเยนอร์มีบทบาทอย่างใดในเหตุการณ์ต่างๆ เหล่านี้ ภายในปี ค.ศ. 1166 พระราชินีอาลีเยนอร์ก็ทรงให้กำเนิดพระราชโอรสองค์สุดท้าย ชีวิตการสมรสระหว่างพระราชินีอาลีเยนอร์และพระเจ้าเฮนรีก็เริ่มเลวลงเป็นลำดับ พระเจ้าเฮนรีทรงยกย่องโรสซามุนด์ คลิฟฟอร์ดพระสนมคนโปรดโดยไม่ทรงปิดบัง
ในปี ค.ศ. 1167 พระราชธิดาองค์ที่สามมาทิลดาแห่งอังกฤษ ดัชเชสแห่งแซ็กโซนี|มาทิลดาแห่งอังกฤษก็เสกสมรสกับเฮนรีสิงห์แห่งแซ็กโซนี พระราชินีอาลีเยนอร์ยังประทับอยู่ที่อังกฤษกับพระธิดาจนปีหนึ่งก่อนที่มาทิลดาจะเสด็จไปนอร์มังดีในเดือนกันยายน หลังจากนั้นก็ทรงส่งสิ่งของส่วนพระองค์ไปอาร์จองตอง (Argentan) ในเดือนธันวาคมเมื่อมีการฉลองวันคริสต์มาสก็เป็นที่เห็นกันว่าทรงตกลงพระทัยที่จะแยกกับพระเจ้าเฮนรี หลังวันคริสต์มาสพระราชินีอาลีเยนอร์ก็เสด็จกลับปัวตีเย พระเจ้าเฮนรีมิได้ทรงขัดขวางแต่อย่างใดและยังทรงเดินทางไปพร้อมกับกองทหารที่ติดตามไปส่งด้วย ระหว่างทางก็ทรงโจมตีปราสาทที่เป็นของครอบครัวลูซินแยงที่แข็งข้อต่อพระองค์ เมื่อส่งแล้วก็ทรงทิ้งพระราชินีอาลีเยนอร์ให้อยู่ในความดูแลของเอิร์ลแพททริคเพื่อไปทรงงานส่วนพระองค์นอกอากีแตน เมื่อเอิร์ลแพททริคถูกฆ่าหลังจากการโจมตี พระราชินีอาลีเยนอร์จึงทรงถูกทิ้งให้ควบคุมทรัพย์สมบัติและดินแดนด้วยพระองค์เอง
== ตำนานเกี่ยวกับราชสำนักแห่งความรักที่ปัวตีเย ==
ไฟล์:BecketHenryII.jpg|thumb|right|220px|พระเจ้าเฮนรีที่ 2 และThomas Becket|ทอมัส เบ็คเค็ท
ระยะเวลาที่ปัวตีเยของพระราชินีอาลีเยนอร์เป็นระยะเวลาที่ทรงมีอิทธิพลทางด้านวัฒนธรรมเป็นอันมาก หลังจากที่ทรงแยกจากพระเจ้าเฮนรี พระราชินีอาลีเยนอร์ก็ทรงตั้งราชสำนักของพระองค์เองที่ปัวตีเย ทรงสนับสนุนลัทธินิยมรักในราชสำนัก (courtly love) ภายในราชสำนักของพระองค์ แต่พระเจ้าเฮนรีและทางสถาบันศาสนาทำลายหลักฐานดังกล่าวนี้จนไม่เหลือหรอ ที่เหลืออยู่เป็นเพียงหลักฐานบางส่วนของจดหมายของราชสำนัก กฎ และการปฏิบัติที่เขียนโดย อันเดรีย คาเปลลานัส (Andreas Capellanus) ดูเหมือนว่าสิ่งหนึ่งที่ทำกันคือจะมีกลุ่มชายหญิงสิบสองคนที่มานั่งฟังเรื่องของความรักของแต่ละคน ซึ่งเป็นรากฐานของระบบลูกขุนที่ทรงนำมาใช้ในอังกฤษหลังจากที่ทรงปล่อยนักโทษทั้งหมดเมื่อพระเจ้าเฮนรีเสด็จสวรรคต แต่สิ่งที่ทรงทำในราชสำนักก็เป็นเพียงสิ่งที่สันนิษฐานกันเท่านั้นว่าทรงทำมิได้เป็นที่ทราบแน่นอนว่าเกิดขึ้นจริงหรือไม่ แต่กระนั้นตำนานเกี่ยวกับสิ่งที่เกิดขึ้นในพระราชสำนักของพระองค์ก็ยังเล่าสืบต่อกันมา
ส่วนทางพระเจ้าเฮนรีก็ยังทรงมุ่งมั่นในการขยายราชอาณาจักร ทรงข่มเหงข้าราชสำนักของพระราชินีอาลีเยนอร์ในการที่ทรงพยายามควบคุมดินแดนอากีแตนที่เป็นของพระราชินีอาลีเยนอร์และราชสำนักที่ปัวตีเยของพระองค์ พระเจ้าเฮนรีทรงเป็นส่วนหนึ่งของสาเหตุที่ทำให้Thomas Becket|ทอมัส เบ็คเค็ทอัครมหาเสนาบดีผู้ต่อมาเป็นอัครบาทหลวงแห่งแคนเตอร์บรีถูกฆาตกรรมที่แท่นบูชาภายในมหาวิหารแคนเตอร์บรีในปี ค.ศ. 1170 (แต่เหตุการณ์นี้ก็ยังเป็นที่ถกเถียงกันว่าพระเจ้าเฮนรีมีส่วนในการกำจัดทอมัส เบ็คเค็ทจริงหรือไม่) การฆาตกรรมของทอมัส เบ็คเค็ท เหตุการณ์ที่เกิดขึ้นทำให้พระราชินีอาลีเยนอร์ทรงเพิ่มความชังในตัวพระเจ้าเฮนรีมากยิ่งขึ้น ซึ่งรวมไปถึงทัศนคติโดยทั่วไปในยุโรปในขณะนั้น
ถึงแม้ว่าชีวิตการสมรสระหว่างพระราชินีอาลีเยนอร์และพระเจ้าเฮนรีเป็นชีวิตสมรสที่รุนแรงเต็มไปด้วยการต่อปากต่อคำ และแม้ว่าจะมีพระสนมและทรงสั่งกักขังพระราชินีอาลีเยนอร์อยู่เป็นระยะเวลานาน แต่พระราชินีอาลีเยนอร์ก็ยังทรงกล่าวไว้ครั้งหนึ่งว่า ชีวิตแต่งงานระหว่างพระองค์กับพระเจ้าเฮนรีเป็นชีวิตที่มีความสุขกว่าชีวิตแต่งงานของพระองค์กับพระเจ้าหลุยส์ พระราชินีอาลีเยนอร์และพระเจ้าเฮนรีทรงมีความรักและนับถือซึ่งกันและกัน และทรงพยายามช่วยกันสมานสามัคคีครอบครัวเข้าด้วยกัน
== การกบฏและถูกจับ ==
ในเดือนมีนาคม ค.ศ. 1173 เฮนรียุวกษัตริย์ หรือ เฮนรีเคานท์แห่งอองจู (พระราชโอรสองค์ที่สอง) ไม่ทรงพอใจที่พระราชบิดาไม่ยอมให้มีอำนาจใดใด และทรงได้รับการยุยงจากผู้เป็นศัตรูของพระเจ้าเฮนรีให้ก่อการกบฏ เฮนรีทรงหลบหนีไปปารีส ที่ปารีสทรงได้รับการสนับสนุนจากพระเจ้าแผ่นดินฝรั่งเศส เฮนรีกลับมาอากีแตนอย่างลับๆ เพื่อมาชักชวนพระอนุชาอีกสองพระองค์ ริชาร์ดและเจฟฟรี ที่ยังประทับอยู่กับพระราชินีอาลีเยนอร์ให้เข้าร่วมด้วยWilliam of Newburgh พระราชินีอาลีเยนอร์ทรงส่งพระราชโอรสทั้งสององค์ไปฝรั่งเศสเพื่อให้ไปช่วยเฮนรีก่อการปฏิวัติต่อพระราชบิดาRoger of Hoveden เมื่อส่งพระราชโอรสไปแล้วพระราชินีอาลีเยนอร์ก็ยุยงให้ขุนนางทางใต้ให้ลุกขึ้นสนับสนุนพระราชโอรส"Eleanor of Aquitaine". Alison Weir 1999 ระหว่างปลายเดือนมีนาคมถึงต้นเดือนพฤษภาคมพระราชินีอาลีเยนอร์ก็เดินทางจากปัวตีเยไปปารีสแต่ทรงถูกจับระหว่างทางและถูกส่งไปให้พระเจ้าเฮนรีที่รูออง พระเจ้าเฮนรีก็มิได้ทรงประกาศข่าวการจับอย่างเป็นทางการ ปีต่อมาก็ไม่เป็นที่ทราบว่าที่ประทับของพระราชินีอาลีเยนอร์อยู่ที่ใด เมื่อวันที่ 8 กรกฎาคม ค.ศ. 1174 พระเจ้าเฮนรีก็เสด็จกลับอังกฤษจากบาร์เฟลอร์ทรงนำพระราชินีอาลีเยนอร์กลับไปด้วย เมื่อเรือถึงท่าที่เซาทแธมตันพระราชินีอาลีเยนอร์ก็ถูกนำตัวไปกักขังไม่ที่ปราสาทวินเชสเตอร์ก็ที่ปราสาทเซรัมที่เมืองซอลทบรี
== จำขัง ค.ศ. 1173 - ค.ศ. 1189 ==
ไฟล์:Henry the Young King.jpg|thumb|right|220px|เฮนรียุวกษัตริย์
พระราชินีอาลีเยนอร์ถูกจำขังเป็นเวลา 15 ปี ตามที่ต่างๆ ในอังกฤษ ระหว่างที่ทรงถูกจำขังก็ทรงห่างเหินจากพระราชโอรสมากขึ้นโดยเฉพาะจากพระเจ้าริชาร์ดที่ 1 แห่งอังกฤษ|ริชาร์ด ซึ่งเป็นพระราชโอรสองค์โปรดเพราะไม่ทรงมีโอกาสพบปะกับพระราชโอรสเท่าใดนัก ระหว่างที่ถูกกักพระองค์ก็ทรงถูกปล่อยบ้างบางโอกาสเช่นวันคริสต์มาส
พระเจ้าเฮนรีสูญเสียโรสซามุนด์ คลิฟฟอร์ดพระสนมคนโปรดในปี ค.ศ. 1176 ทรงพบโรสซามุนด์ในปี ค.ศ. 1166 และเริ่มมีความสัมพันธ์กันในปี ค.ศ. 1173 และกล่าวกันว่าทรงคิดที่จะหย่ากับพระราชินีอาลีเยนอร์ โรสซามุนด์เป็นพระสนมคนหนึ่งในหลายคนของพระเจ้าเฮนรีแต่กับคนอื่นๆ จะเป็นความสัมพันธ์ที่เป็นไปอย่างเงียบๆ แต่กับโรสซามุนด์ไม่ทรงปิดบังและยังทรงออกหน้าออกตาด้วย ความสัมพันธ์กับโรสซามุนด์ทำให้พระลอกหนังสือที่เก่งภาษาละตินเล่นคำว่า “Rosa Immundi” ซึ่งแปลว่า “Rose of Unchastity” พระเจ้าเฮนรีทรงใช้โรสซามุนด์เป็นอาวุธในการยุให้พระราชินีอาลีเยนอร์ขอหย่า ในปี ค.ศ. 1175 ถ้าอาลีเยนอร์ทรงยอมหย่า ตามที่พระเจ้าเฮนรีต้องพระประสงค์ พระเจ้าเฮนรีก็คงอาจจะทรงตั้งให้พระราชินีอาลีเยนอร์ให้เป็นแอบเบสแห่งอารามฟองเทวฟรอด์ ถ้าทำเช่นนั้นอาลีเยนอร์ก็ทรงต้องประกาศสละทรัพย์ทางโลก (vow of poverty) ซึ่งเป็นการยกตำแหน่งและอาณาจักรครึ่งหนึ่งให้พระเจ้าเฮนรีโดยปริยาย แต่พระราชินีอาลีเยนอร์ก็ทรงมีความฉลาดเกินกว่าที่จะทรงทำเช่นนั้น แต่กระนั้นก็มีข่าวลือกันว่าโรสซามุนด์ถูกวางยาพิษโดยพระราชินีอาลีเยนอร์
ในปี ค.ศ. 1183 เฮนรียุวกษัตริย์ ทรงพยายามก่อการปฏิวัติขึ้นอีกครั้งหนึ่ง โดยทรงพยายามซุ่มโจมตีพระเจ้าเฮนรีที่ลิโมจส์ เฮนรีได้รับกองหนุนจากเจฟฟรีน้องชายและจากพระเจ้าฟิลิปที่ 2 แห่งฝรั่งเศส แต่พระเจ้าเฮนรีทรงล้อมเมืองจนสามารถกดดันให้เคานท์เฮนรีต้องหนี เฮนรีหนีร่อนเร่ออกจากเมืองอย่างไม่มีจุดหมายในบริเวณอากีแตนจนล้มเจ็บด้วยโรคบิด เมื่อวันที่ 11 มิถุนายน ค.ศ. 1183 เฮนรีรู้ตัวว่าจะตายและสำนึกผิดในสิ่งต่างๆ ที่ได้ทำมา เมื่อพระเจ้าเฮนรีทรงส่งแหวนมาให้เฮนรีก็ทูลขอให้พระราชบิดาให้ทรงมีความปราณีต่อพระมารดาและขอให้ทรงปล่อย พระเจ้าเฮนรีทรงส่งทอมัสแห่งเอียร์ลีย์อัครดีคอนแห่งเวลล์ไปบอกข่าวการเสียชีวิตของเคานท์เฮนรีแก่พระราชินีอาลีเยนอร์ที่ปราสาทเซรัมMs. S. Berry, Senior Archivist at the Somerset Archive and Record Service, identified this "archdeacon of Wells" as Thomas of Earley, noting his family ties to Henry II and the Earleys' philanthropies ("Power of a Woman", ch. 33, and endnote 40). พระราชินีอาลีเยนอร์ทรงกล่าวว่าทรงฝันเห็นเคานท์เฮนรีก่อนที่จะสิ้นชีวิต ในปี ค.ศ. 1193 ทรงบอกกับสมเด็จพระสันตะปาปาเซเลสทีนที่ 3 ว่าความทรงจำในการเสียชีวิตของเคานท์เฮนรีเป็นสิ่งที่ทรมานใจพระองค์มาตลอด
หลังจากเฮนรียุวกษัตริย์สิ้นพระชนม์ ในปี ค.ศ. 1183 พระเจ้าฟิลิปที่ 2 แห่งฝรั่งเศส ก็อ้างสิทธิในดินแดนบางส่วนในนอร์มังดีที่อ้างว่าเป็นของมาร์เกอริตแห่งฝรั่งเศส สมเด็จพระราชินีแห่งฮังการี|มาร์เกอรีตแห่งฝรั่งเศส เคาน์เตสแห่งอ็องฌู แต่พระเจ้าเฮนรีอ้างว่าดินแดนที่ทรงอ้างแต่เดิมเป็นของพระราชินีอาลีเยนอร์ เมื่อเฮนรีเสียชีวิตดินแดนเหล่านั้นก็กลับไปเป็นของพระราชินีอาลีเยนอร์ตามเดิม ด้วยเหตุผลเช่นที่ว่าพระเจ้าเฮนรีจึงทรงเรียกตัวพระราชินีอาลีเยนอร์มานอร์มังดีเมื่อปลายฤดูร้อนของปี ค.ศ. 1183 เป็นเวลาราวหกเดือน ทรงเป็นเวลาที่ได้รับอิสระพอสมควรแต่ก็ยังมีผู้คุม"Eleanor of Aquitaine". Alison Weir 1999 สองสามปีหลังจากนั้นพระราชินีอาลีเยนอร์ก็มักจะเสด็จร่วมกับพระสวามีในกิจการที่เกี่ยวกับการปกครองราชอาณาจักรแต่ก็ยังทรงมีผู้ควบคุมจึงมิได้ทรงมีอิสระอย่างเต็มที่
== ผู้สำเร็จราชการแทนพระองค์ในอังกฤษ ==
เมื่อพระเจ้าเฮนรีเสด็จสวรรคตเมื่อวันที่ 6 กรกฎาคม ค.ศ. 1189 สองสามวันหลังจากที่ทรงได้รับการบาดเจ็บจากกีฬาต่อสู้บนหลังม้า (jousting match) สิ่งแรกที่พระเจ้าริชาร์ดที่ 1 แห่งอังกฤษ|ริชาร์ดผู้เป็นรัชทายาททรงทำเป็นสิ่งแรกคือทรงส่งวิลเลียม มาร์แชล เอิร์ลที่ 1 แห่งเพ็มบรุก ไปอังกฤษกับพระราชโองการให้ปล่อยพระราชินีอาลีเยนอร์จากการจำขังแต่ผู้คุมก็ได้ปล่อยพระองค์แล้วเมื่อพระราชโองการไปถึง"Eleanor of Aquitaine". Alison Weir 1999. พระราชินีอาลีเยนอร์ทรงม้าไปยังเวสต์มินสเตอร์เพื่อรับคำสาบานแสดงความสวามิภักดิ์ต่อพระเจ้าแผ่นดินองค์ใหม่จากขุนนางและผู้ครองนครต่างๆ ในนามของพระเจ้าริชาร์ด พระราชินีอาลีเยนอร์ทรงปกครองอังกฤษในนามของพระเจ้าริชาร์ดที่ 1 แห่งอังกฤษ|พระเจ้าริชาร์ดที่ 1 โดยทรงลงพระนามว่า “อาลีเยนอร์, ในนามของพระเจ้า, พระราชินีแห่งอังกฤษ” เมื่อวันที่ 13 สิงหาคม ค.ศ. 1189 พระเจ้าริชาร์ดก็เสด็จมาอังกฤษจากบาเฟลอร์ยังพอร์ทสมัธและทรงได้รับการต้อนรับอย่างอบอุ่น นอกจากนั้นก็ยังทรงปกครองอังกฤษในฐานะผู้สำเร็จราชการแผ่นดินระหว่างที่พระเจ้าริชาร์ดเสด็จไปสงครามครูเสดครั้งที่ 3 เมื่อพระเจ้าริชาร์ดถูกจับพระราชินีอาลีเยนอร์ก็ทรงเป็นผู้เจรจาต่อรองค่าตัวของริชาร์ดโดยเสด็จไปเยอรมนีด้วยพระองค์เอง
== บั้นปลาย ==
ไฟล์:Fontevraud01.jpg|thumb|270px|อารามฟองเทวฟรอด์
พระราชินีอาลีเยนอร์มีพระชนมายุยืนกว่าพระเจ้าริชาร์ดและเลยต่อไปยังรัชสมัยของพระราชโอรสองค์เล็กที่สุดพระเจ้าจอห์นแห่งอังกฤษ|พระเจ้าจอห์น ในปี ค.ศ. 1199 ภายใต้สัญญาสงบศึกระหว่าง พระเจ้าฟิลิปที่ 2 แห่งฝรั่งเศสและพระเจ้าจอห์นมีข้อตกลงว่าหลุยส์รัชทายาทพระชนมายุ 12 พรรษาของพระเจ้าฟิลิปจะต้องแต่งงานกับพระนัดดาองค์หนึ่งของพระเจ้าจอห์นจากคาสตีลในประเทศสเปนปัจจุบัน พระเจ้าจอห์นจึงทรงส่งพระราชินีอาลีเยนอร์ผู้ขณะนั้นมีพระพระชนมายุ 77 พรรษาให้เป็นผู้แทนพระองค์ในการเดินทางจากปัวตีเยไปคาสตีลเพื่อไปเลือกเจ้าหญิงองค์หนึ่งสำหรับหลุยส์ อาลีเยนอร์ทรงถูกซุ่มโจมตีและทรงถูกจับนอกปัวตีเยโดยอิวที่ 9 แห่งลูซิยอง (Hugh IX of Lusignan) หลังจากอาลีเยนอร์ได้รับการปล่อยตัวหลังจากที่ทรงตกลงตามข้อเรียกร้องก็ทรงเดินทางต่อข้ามเทือกเขาพิเรนีสและทรงผ่านราชอาณาจักรนาวาร์ไปถึงราชอาณาจักรคาสตีลก่อนปลายเดือนมกราคม ค.ศ. 1200
พระเจ้าอัลฟองโซที่ 8 แห่งคาสตีล และ เอเลนอร์แห่งอังกฤษ พระราชินีแห่งกัสติยา มีพระราชธิดาสองพระองค์ เออร์ราชา (Urraca) และ บลานซ์แห่งคาสตีล|บลานซ์ พระราชินีอาลีเยนอร์ทรงเลือกบลานซ์พระธิดาองค์เล็ก และประทับอยู่ที่คาสตีลสองเดือนก่อนที่จะเดินทางข้ามเทือกเขาพิเรนีสกลับ เมื่อมาถึงบอร์โดซ์ก็ทรงฉลองอีสเตอร์ จากบอร์โดซ์เมอร์คาดิเยร์นายทหารรับจ้างผู้มีชื่อเสียงผู้เคยรับใช้พระเจ้าริชาร์ดมาก่อนก็มาร่วมเดินทางเพื่อทำการคุ้มครองขบวนขึ้นเหนือ แต่พอวันที่สองของสัปดาห์อีสเตอร์เมอร์คาดิเยร์ก็ถูกสังหารโดยคนของแบรนแดง (Brandin)Roger of Hoveden ผู้เป็นศัตรูของเมอร์คาดิเยร์เอง เหตุการณ์นี้ทำให้ทรงเหนื่อยและล้าพระทัยและไม่ทรงสามารถเดินทางต่อไปยังนอร์มังดีได้ จากนั้นก็ทรงเดินทางอย่างสบายๆ ในบริเวณลุ่มแม่น้ำลัวร์ พอมาถึงบอร์โดซ์พระราชินีอาลีเยนอร์ก็ฝากบลานซ์ไว้กับอัครบาทหลวงแห่งบอร์โดซ์ผู้รับช่วงในการคุ้มครองต่อ แล้วพระราชินีอาลีเยนอร์ก็เสด็จไปอารามฟองเทวฟรอด์ เมื่อต้นฤดูร้อนอาลีเยนอร์ก็ล้มป่วย พระเจ้าจอห์นเสด็จมาเยี่ยม
เมื่อสงครามระหว่างพระเจ้าจอห์นกับพระเจ้าฟิลิปปะทุขึ้นอีก พระราชินีอาลีเยนอร์ก็ทรงประกาศสนับสนุนพระโอรส และทรงเดินทางจากอารามฟองเทวฟรอด์ไปปัวตีเยเพื่อป้องกันมิให้พระนัดดาอาร์เธอร์ที่ 1 ดยุกแห่งบริตานีผู้เป็นศัตรูของพระเจ้าจอห์นเข้าครอบครอง เมื่อทราบว่าพระราชินีอาลีเยนอร์จะเสด็จมาดยุกอาร์เธอร์ก็ดักจับอาลีเยนอร์ที่ปราสาทมิราโบ พอพระเจ้าจอห์นได้รับข่าวก็ทรงรีบเดินทัพมาทางใต้ มาถึงก็ทรงโจมตีและจับตัวดยุกอาร์เธอร์ได้ พระราชินีอาลีเยนอร์จึงเสด็จกลับอารามฟองเทวฟรอด์ เมื่อกลับไปถึงก็ทรงรับศีลเป็นชี พระราชินีอาลีเยนอร์สิ้นพระชนม์เมื่อปี ค.ศ. 1204 พระศพอยู่ที่แอบบีเคียงข้างกับพระสวามีพระเจ้าเฮนรีที่ 2 แห่งอังกฤษ|พระเจ้าเฮนรีที่ 2และพระโอรสสมเด็จพระเจ้าริชาร์ดที่ 1 แห่งอังกฤษ|พระเจ้าริชาร์ดที่ 1 อนุสรณ์ผู้ตาย|อนุสรณ์ของพระองค์เป็นพระรูปที่กำลังทรงอ่านคัมภีร์ไบเบิลประดับด้วยเครื่องตกแต่งอย่างงดงาม
== พระโอรสธิดา ==
กับ พระเจ้าหลุยส์ที่ 7 แห่งฝรั่งเศส:
* มารีแห่งฝรั่งเศส เคานท์เทสแห่งชองปาญ (ค.ศ. 1145-ค.ศ. 1198) สมรสกับเฮนรีที่ 1 เคานท์แห่งชองปาญ
* อลิกซ์แห่งฝรั่งเศส เคานเทสแห่งบลัวส์ (ค.ศ. 1151-ค.ศ. 1198) สมรสกับทีโอโบลด์ที่ 5 เคานท์แห่งบลัวส์
กับ พระเจ้าเฮนรีที่ 2 แห่งอังกฤษ:
* วิลเลียม เคานท์แห่งปัวตีเย (ค.ศ. 1153-ค.ศ. 1156)
* เฮนรียุวกษัตริย์ หรือ เฮนรีเคานท์แห่งอองจู (Henry the Young King) (ค.ศ. 1155-ค.ศ. 1183) สมรสกับ มาร์เกอริตแห่งฝรั่งเศส สมเด็จพระราชินีแห่งฮังการี|มาร์เกอริตแห่งฝรั่งเศส เคาน์เตสแห่งอ็องฌู
* มาทิลดาแห่งอังกฤษ ดัชเชสแห่งซัคเซิน (ค.ศ. 1156-ค.ศ. 1189) สมรสกับ ไฮน์ริชที่ 12 ดยุกแห่งบาวาเรีย|ไฮน์ริช ดยุกแห่งแซ็กโซนี
* พระเจ้าริชาร์ดที่ 1 แห่งอังกฤษ (ค.ศ. 1157-ค.ศ. 1199) พระมหากษัตริย์อังกฤษ เสกสมรสกับ เบเร็นเจเรียแห่งนาวาร์ สมเด็จพระราชินีแห่งอังกฤษ|เบเร็นเจเรียแห่งนาวาร์
* เจฟฟรีที่ 2 ดยุกแห่งบริตานี (ค.ศ. 1158-ค.ศ. 1186) สมรสกับ กงส์ต็องส์ ดัชเชสแห่งเบรอตาญ
*เอเลนอร์แห่งอังกฤษ พระราชินีแห่งคาสตีล (ค.ศ. 1162-ค.ศ. 1214) สมรสกับ พระเจ้าอัลฟองโซที่ 8 แห่งคาสตีล
* โจนแห่งอังกฤษ พระราชินีแห่งซิซิลี (ค.ศ. 1165-ค.ศ. 1199) สมรสกับ พระเจ้าวิลเลียมที่ 2 แห่งซิซิลี และต่อมา เรย์มอนด์ที่ 4 เคานท์แห่งทูลูส
* พระเจ้าจอห์นแห่งอังกฤษ (ค.ศ. 1166-ค.ศ. 1216) พระมหากษัตริย์อังกฤษ เสกสมรสกับ อิสซาเบลแห่งกลอสเตอร์ และต่อมา อิซาเบลลาแห่งอ็องกูแลม สมเด็จพระราชินีแห่งอังกฤษ|อิสซาเบลลาแห่งอองจูเล็ม สมเด็จพระราชินีแห่งอังกฤษ
== อ้างอิง ==
== ดูเพิ่ม ==
* พระเจ้าหลุยส์ที่ 7 แห่งฝรั่งเศส
* พระเจ้าเฮนรีที่ 2 แห่งอังกฤษ
* ราชวงศ์แพลนทาเจเน็ท
* ราชวงศ์กาเปเซียง
* สงครามครูเสด
* ประวัติศาสตร์อังกฤษ
หมวดหมู่:บุคคลที่เกิดในปี พ.ศ. 1665
หมวดหมู่:คู่อภิเษกสมรสในพระมหากษัตริย์อังกฤษ
หมวดหมู่:ราชินีแห่งฝรั่งเศส
หมวดหมู่:ราชวงศ์แพลนแทเจอนิต
หมวดหมู่:ราชวงศ์กาเปเซียง
หมวดหมู่:ราชวงศ์ปัวตีเย
หมวดหมู่:ผู้สำเร็จราชการแทนพระองค์ที่เป็นสตรี
หมวดหมู่:ดยุกแห่งอากีแตน
หมวดหมู่:บุคคลจากบอร์โด
หมวดหมู่:บุคคลจากปัวตีเย
หมวดหมู่:เลดี